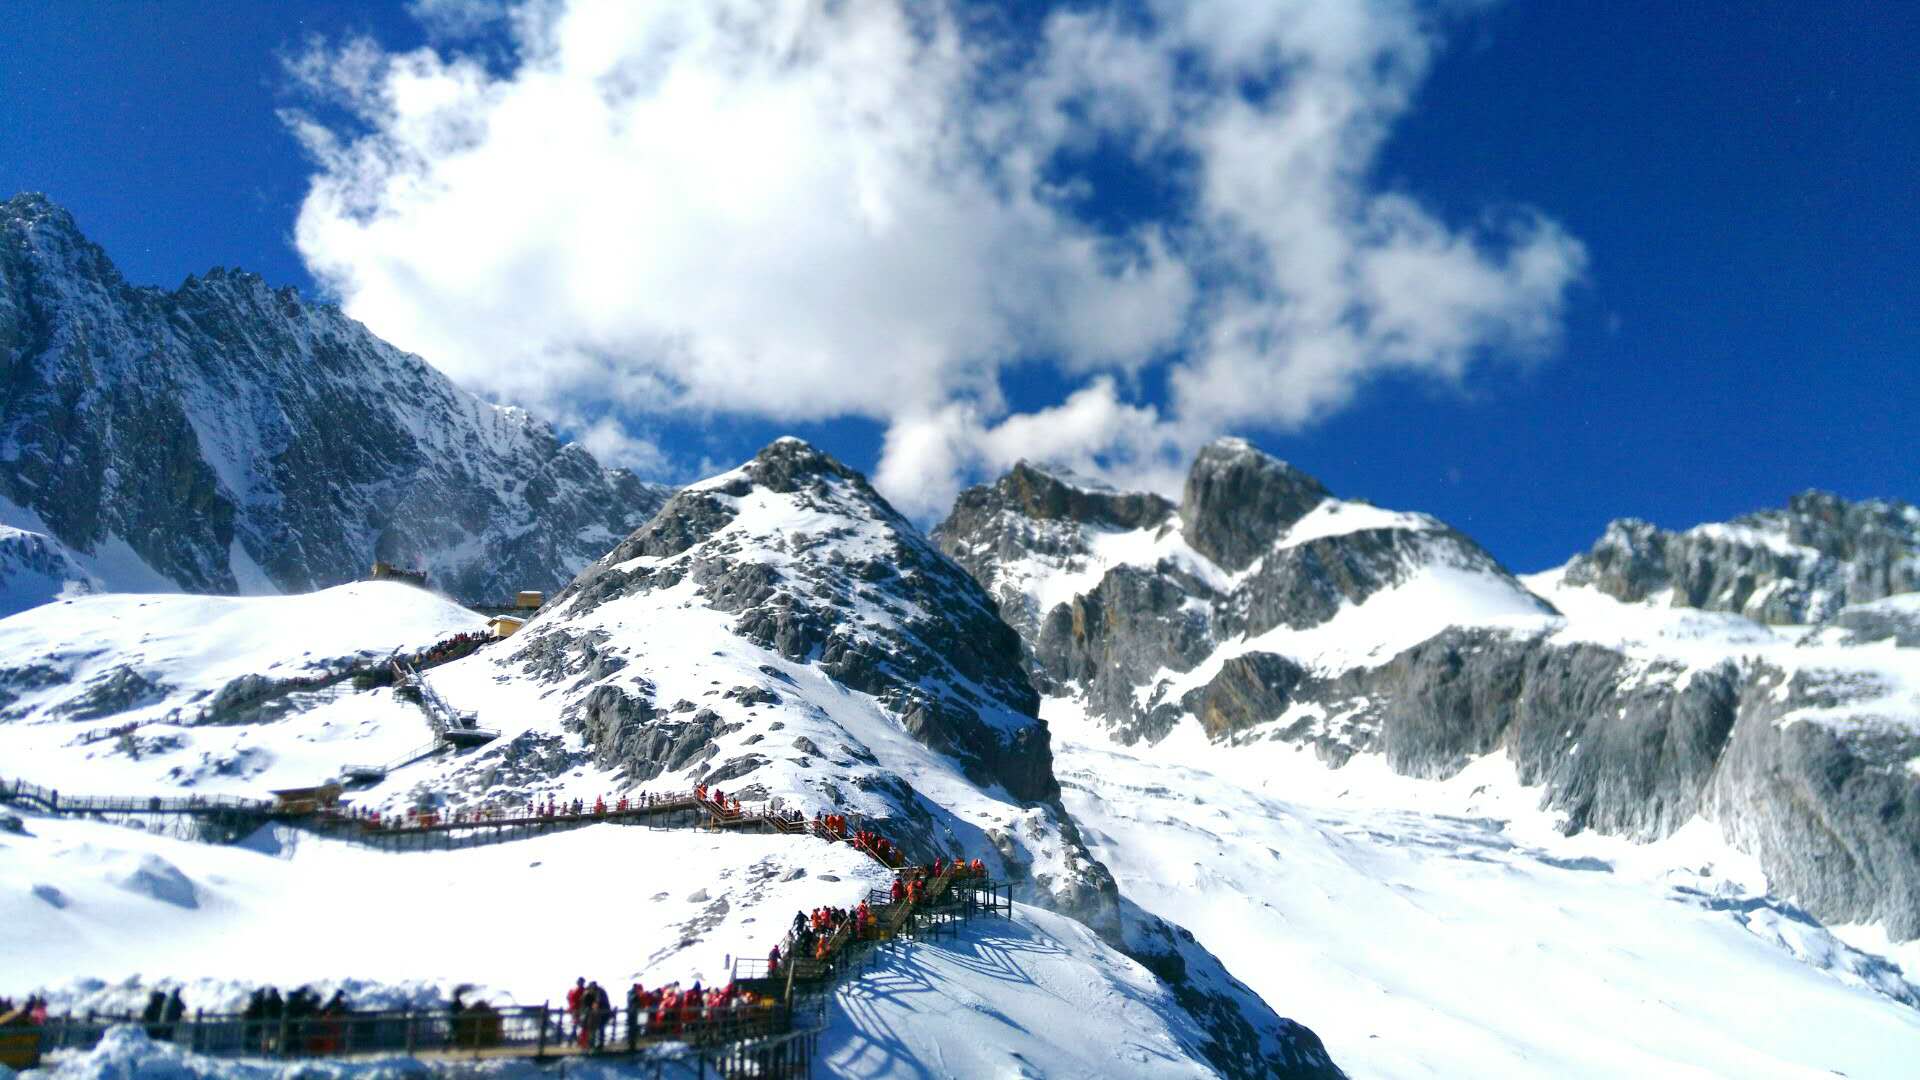
snow, mountain, mountainous landforms, mountain range, ridge, glacial landform, ar te, alps, massif, summit, sky, hill station, geological phenomenon, winter, nunatak, fell, mount scenery, recreation, cloud, cirque, glacier, moraine, landscape, slope, ice cap, hill, piste, world, terrain, tourism